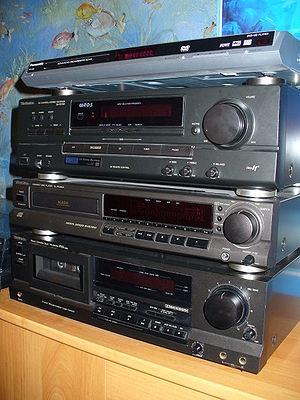
Une chaîne haute-fidélité est un ensemble d'éléments électroniques et acoustiques destinés à la restitution de sources sonores de qualité conforme aux normes Hi-Fi.